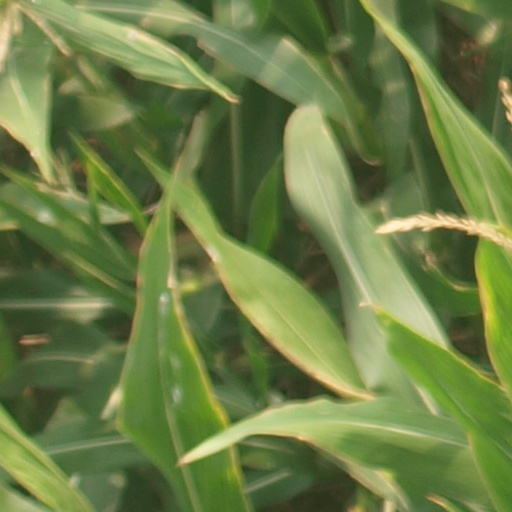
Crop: maize; corn